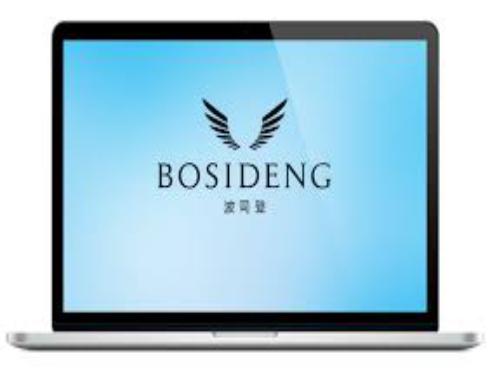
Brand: Bosideng
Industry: Clothes